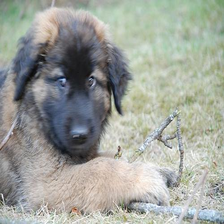
Species: dog
Breed: leonberger